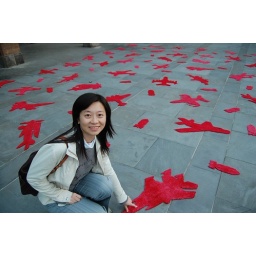
Installation of red astroturf war machine cutouts outside the Taiwan Museum in the 2/28 Peace Park.